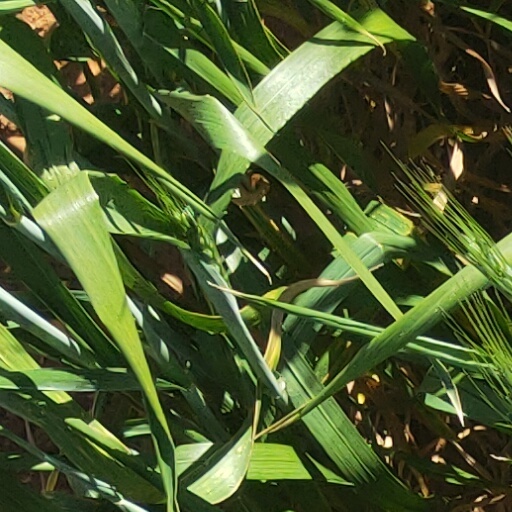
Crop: wheat